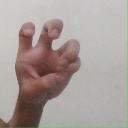
अक्षर: छ